Dorchester, Boston

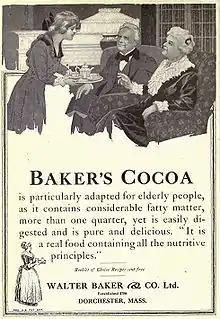
Baker's Cocoa Advertisement in "Overland Monthly", January 1919. The manufacture of chocolate had been introduced in the United States in 1765 by John Hannon and Dr. James Baker in Dorchester. Walter Baker & Company was located in Dorchester.

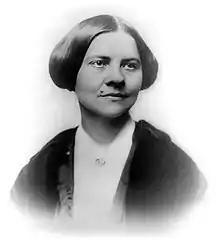
One of Dorchester's most influential residents, Lucy Stone was an early advocate for women's rights.

In 1765, Irish chocolate maker John Hannon (or alternatively spelled "Hannan" in some sources) imported beans from the West Indies and refined them in Dorchester. He thus introduced chocolate to the North American colonies, and was working with Dr. James Baker, an American physician and investor. They opened America's first chocolate mill and factory in the Lower Mills section of Dorchester on the Neponset River. The Walter Baker Chocolate Factory, part of Walter Baker & Company, operated until 1965.